Teenage Mutant Ninja Turtles (2012 TV series) season 1

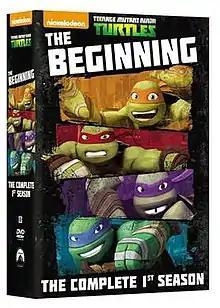
DVD cover for "Teenage Mutant Ninja Turtles" Season 1

The first season of "Teenage Mutant Ninja Turtles" aired on Nickelodeon from September 28, 2012, to August 8, 2013. The season introduces the four turtles Leonardo (voiced by Jason Biggs), Donatello (voiced by Rob Paulsen), Raphael (voiced by Sean Astin) and Michelangelo (voiced by Greg Cipes).